Lowther Castle

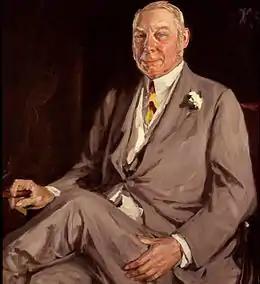
Hugh Lowther, 5th Earl of Lonsdale, by Sir John Lavery

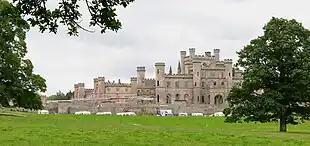
Lowther Castle in 2015

St George was born in 1855 and was only 23 when he inherited Lowther Castle. He had a passion for exploration and when he obtained his fortune he spent much of his time aboard his two steam yachts making long voyages to far parts of the world. He had a scientific interest in the sea, and his careful studies of the behaviour of the Gulf Stream were important enough to be published by the American Hydrological Department.